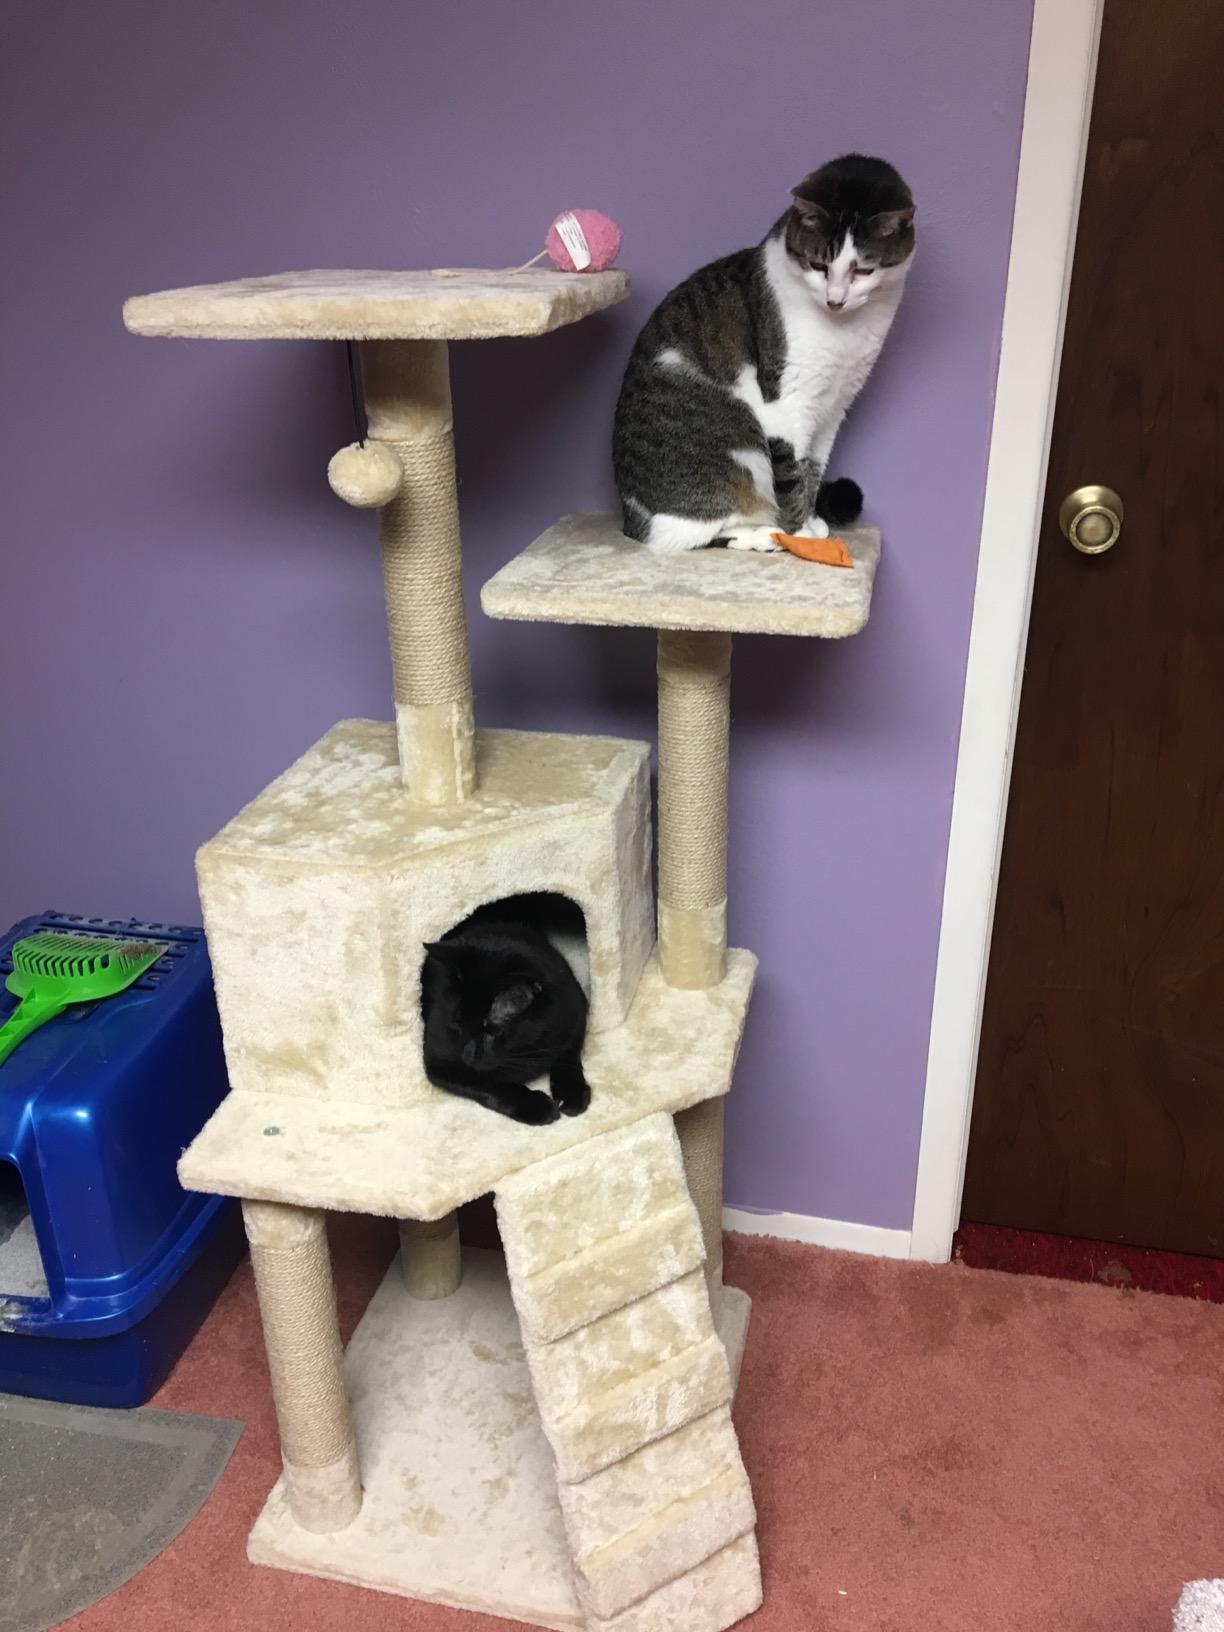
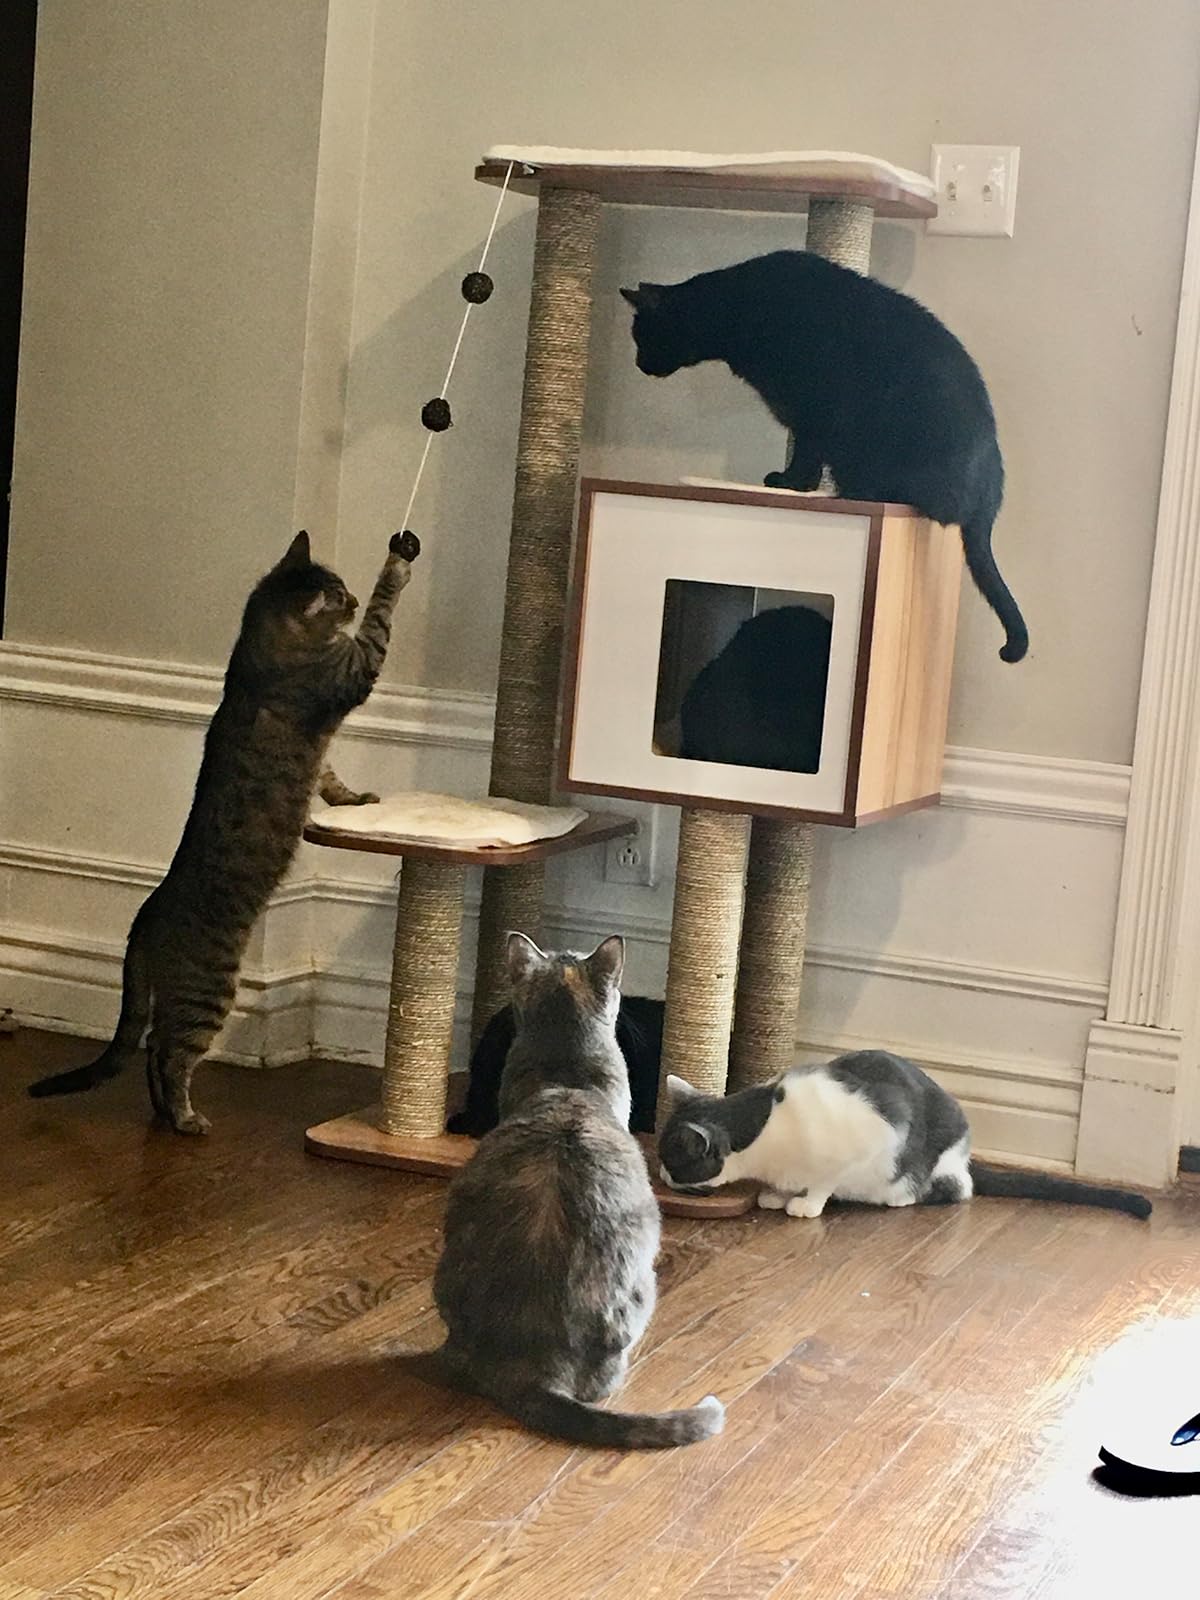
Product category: items_cat tree
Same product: no